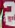
Number: 2